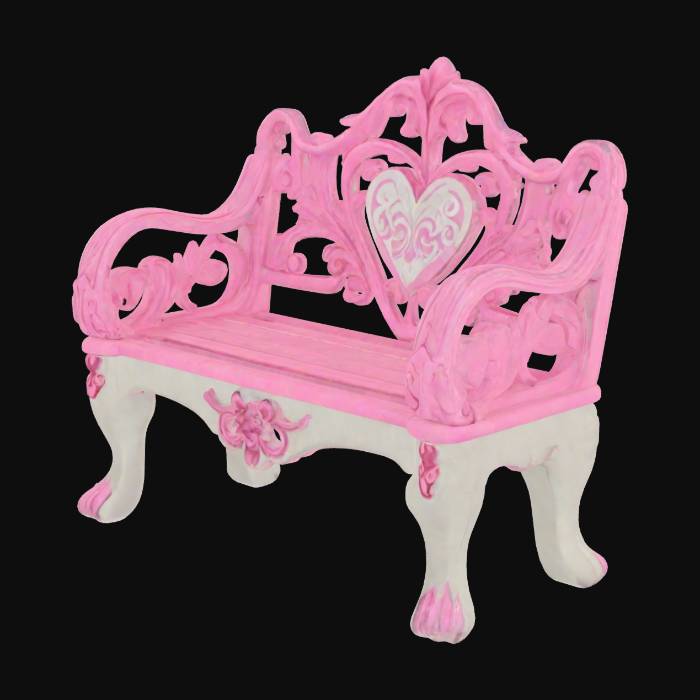
미적 점수 (1~10점): 1